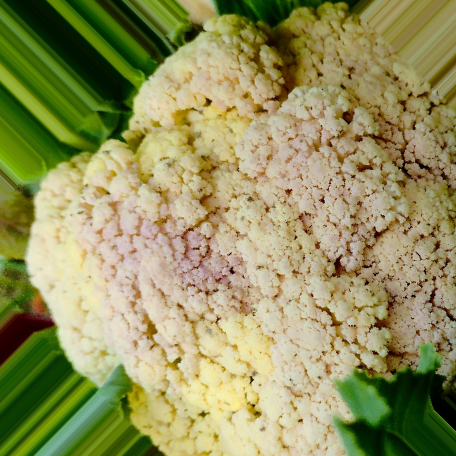
Label: Bacterial spot rot